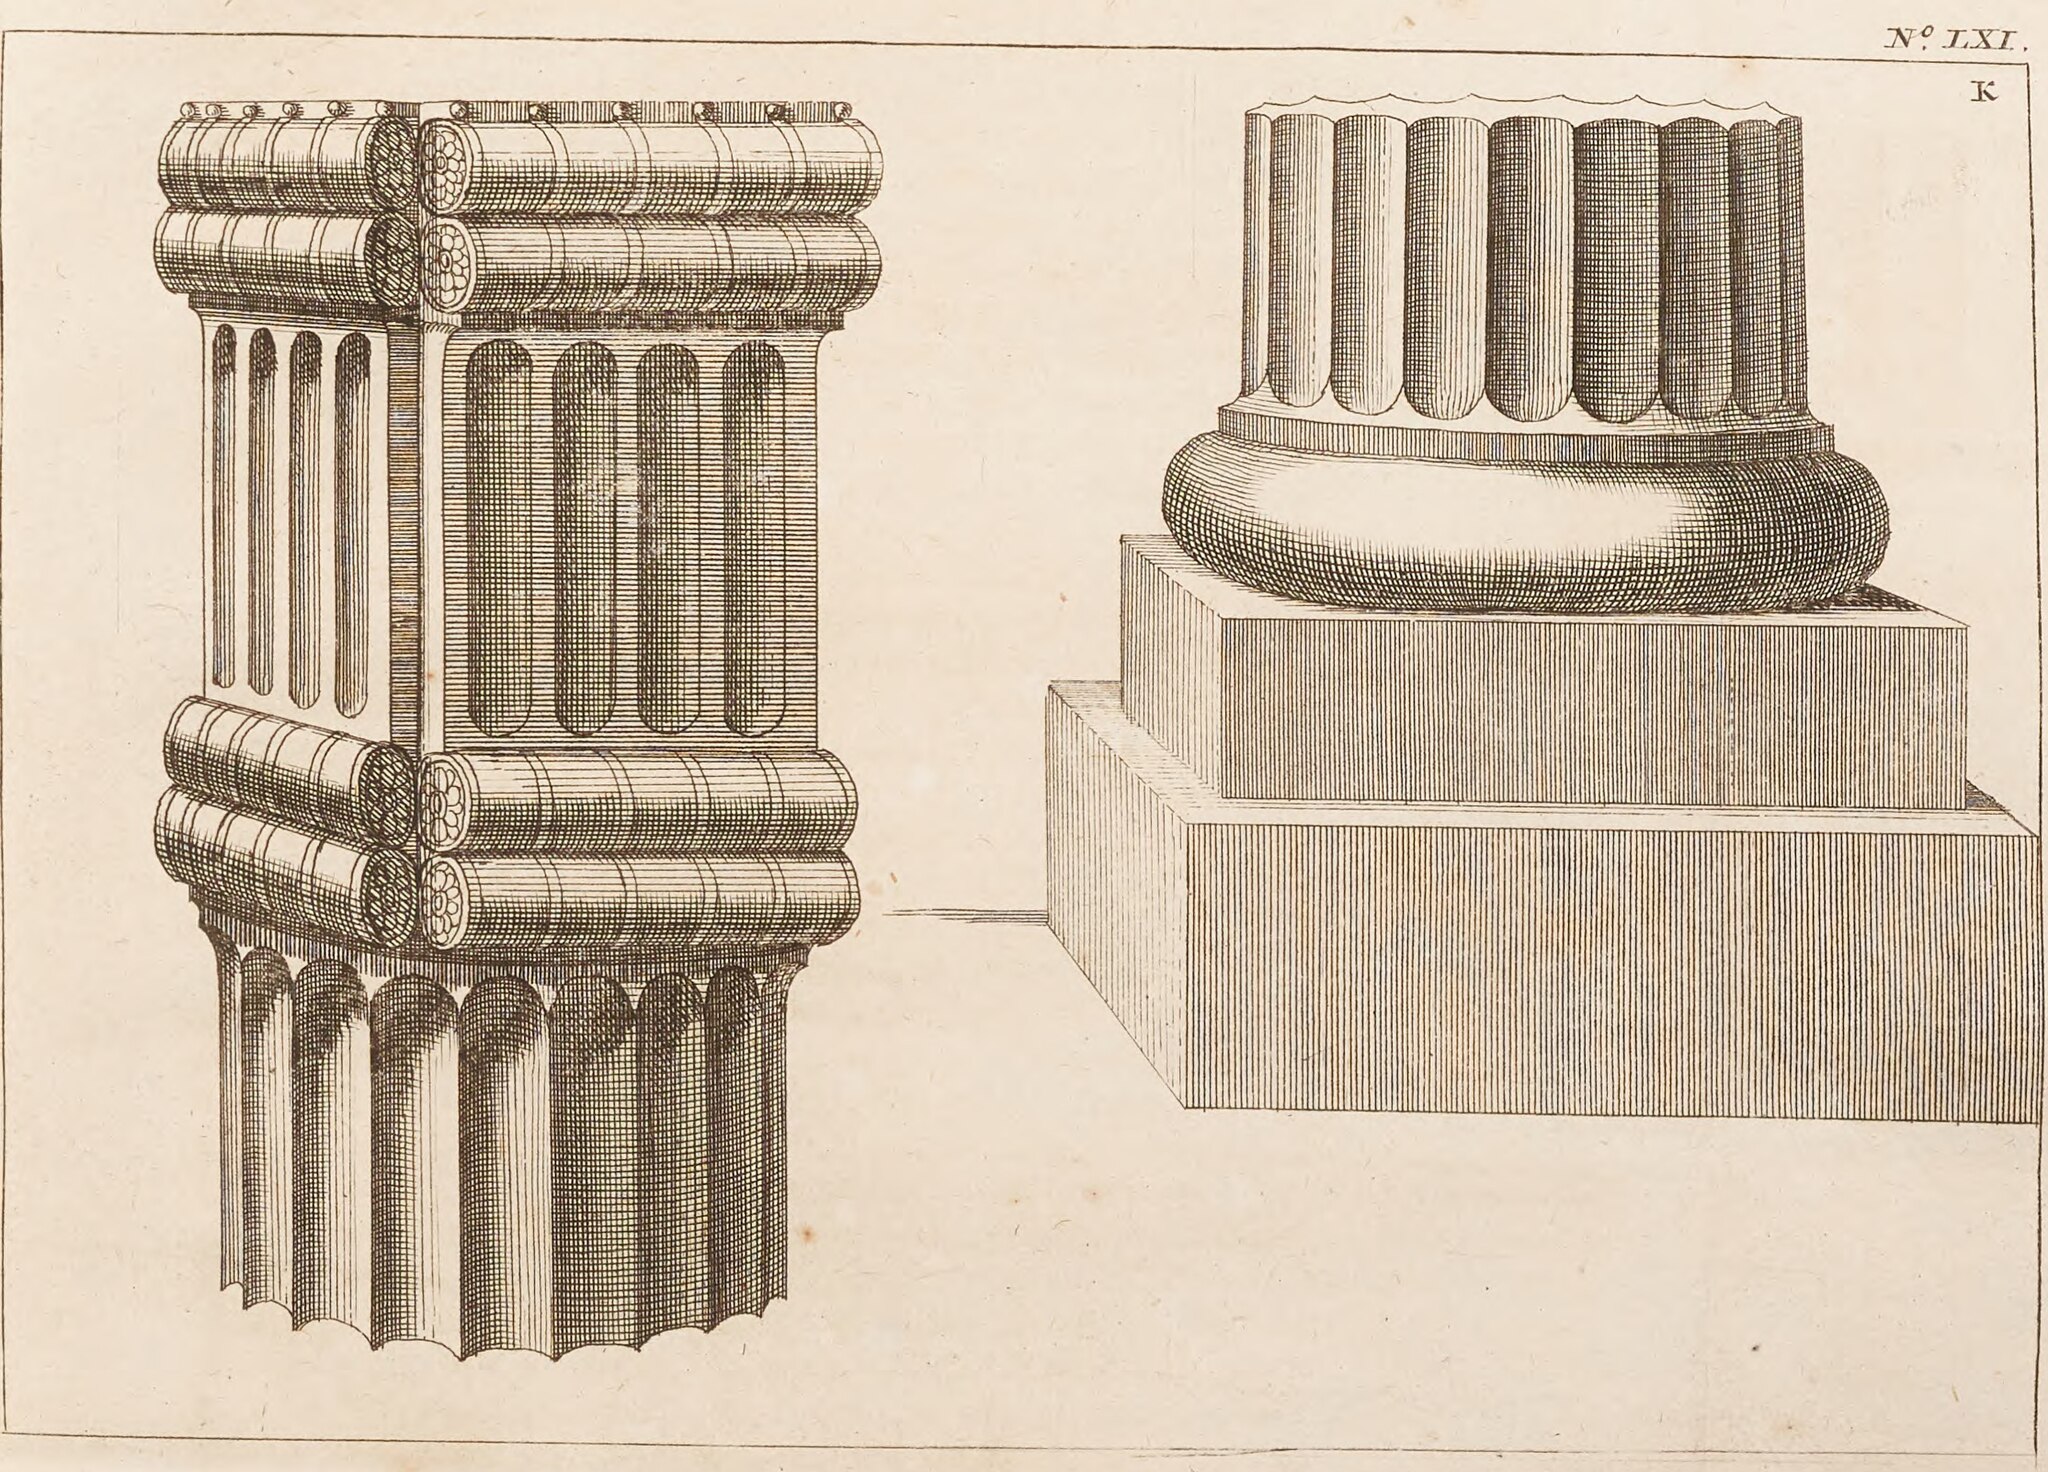
Title: Chardin LXI Persepolis
Description: Plates from the Voyage of Chardin (1735 edition)
Date: 1735
Categories: 1735 illustrations, PD-old-100-expired, PD-scan (PD-old-auto-expired), CC-PD-Mark, Persepolis in the 18th century, Voyage du Chevalier Chardin en Perse et autres lieux de l'Orient, Illustrations of Persepolis